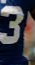
Number: 3